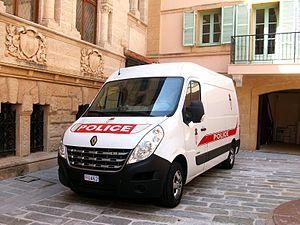
Véhicule de police, Monaco